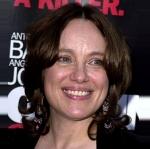
Age: 50